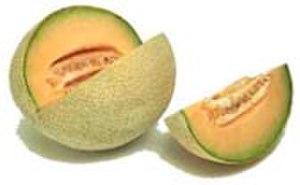
Le Melon est une plante herbacée annuelle originaire d'Afrique intertropicale, appartenant à la famille des Cucurbitacées et largement cultivée comme plante potagère pour son faux-fruit comestible. Le terme désigne aussi le fruit climactérique lui-même très savoureux, sucré et parfumé.